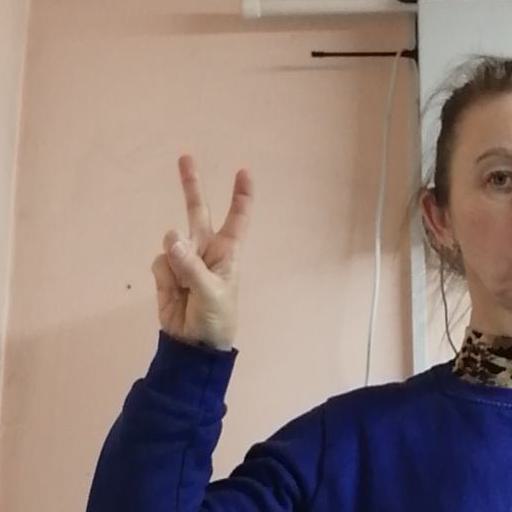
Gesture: peace